Torture Room

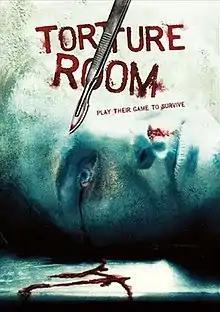
DVD released by Echo Bridge Home Entertainment

Torture Room (also known as Pledge of Allegiance) is a 2010 American political horror thriller film written and directed by Eric Forsberg. A direct-to-video release, it stars Lena Bookall as Anoush Karagozian, a woman whose suspected ties to Middle Eastern terrorists lead to her being taken captive by U.S. government agents, who subject her to torture in an attempt to brainwash her into becoming an American asset in the war on terror.